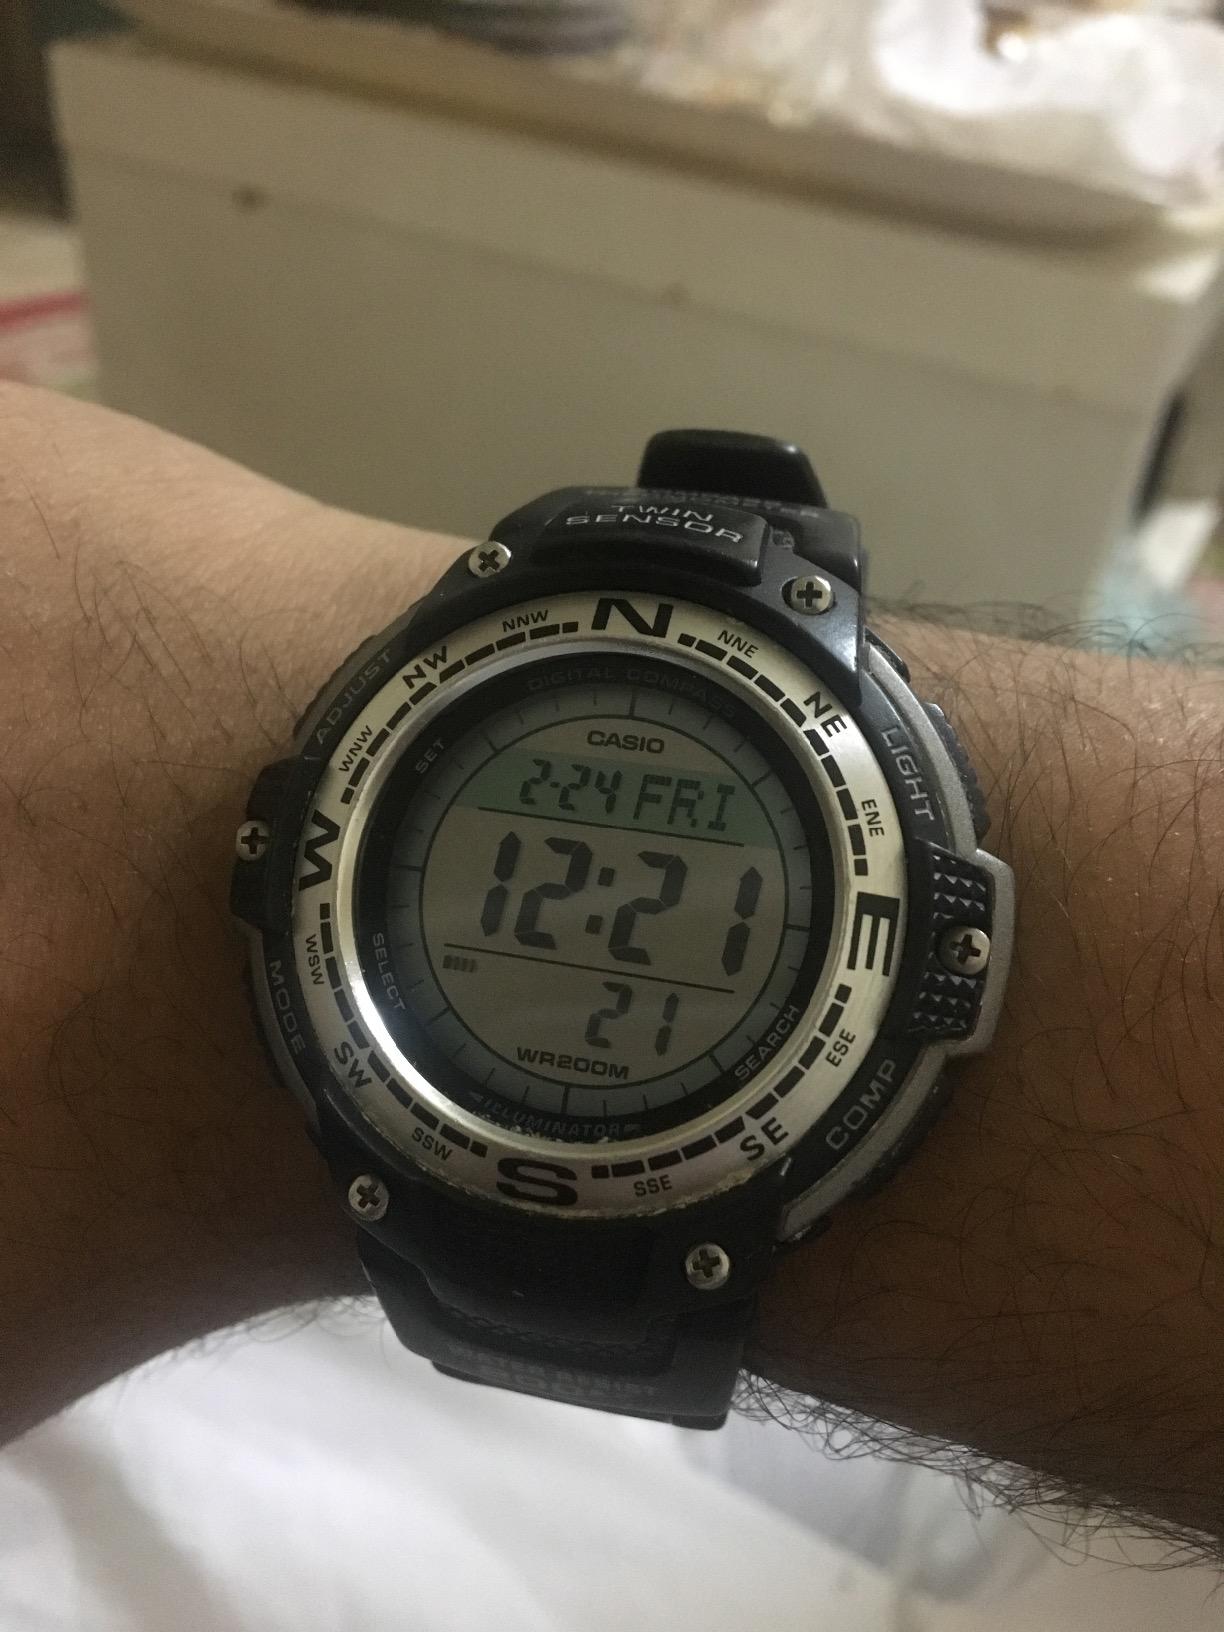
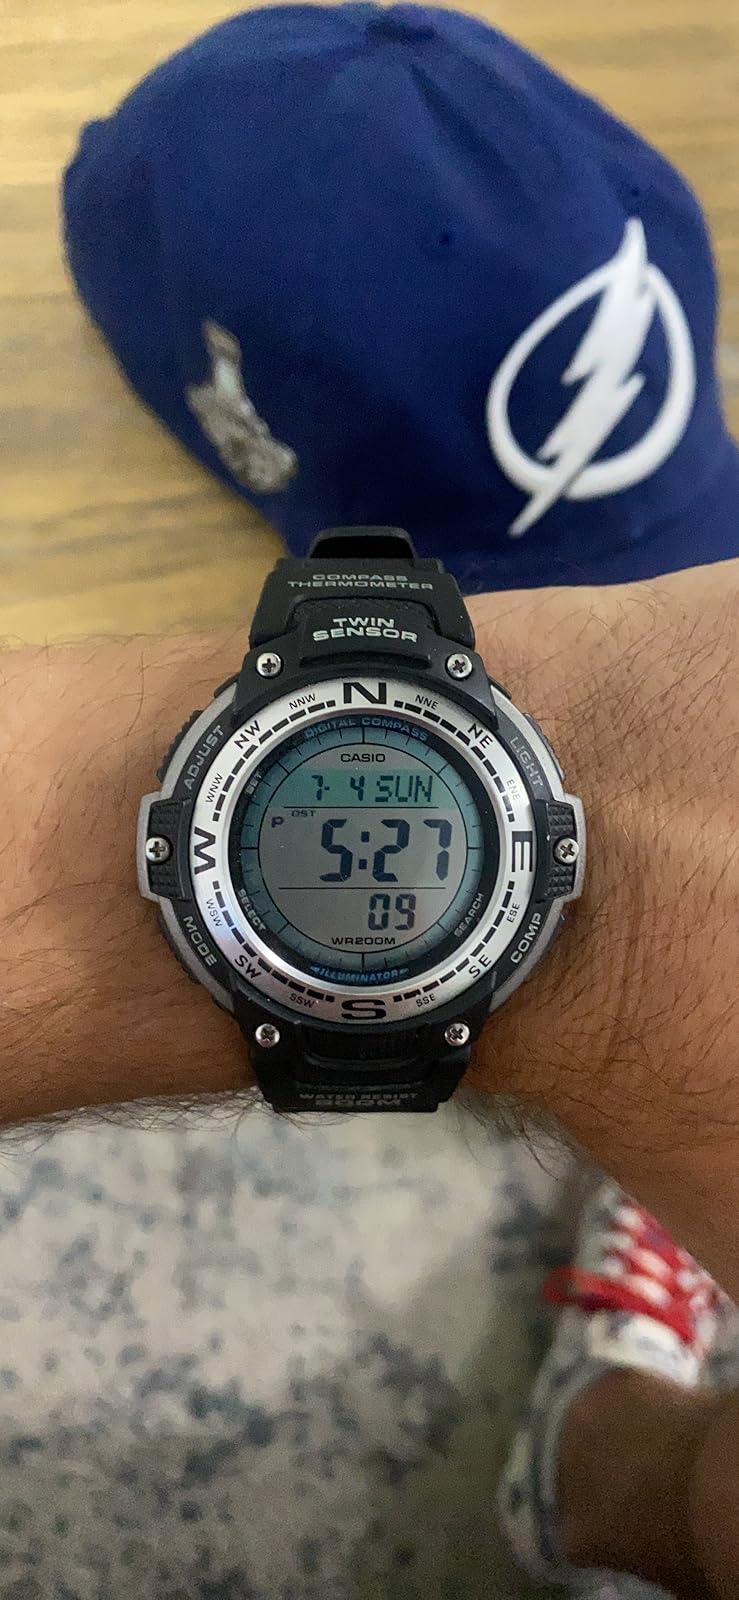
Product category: accessories_watch
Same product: yes